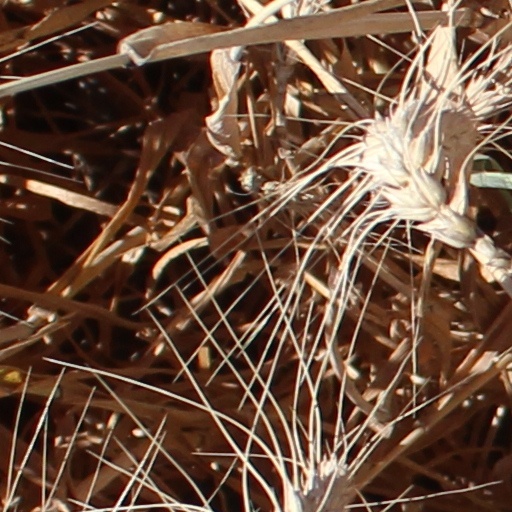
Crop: wheat